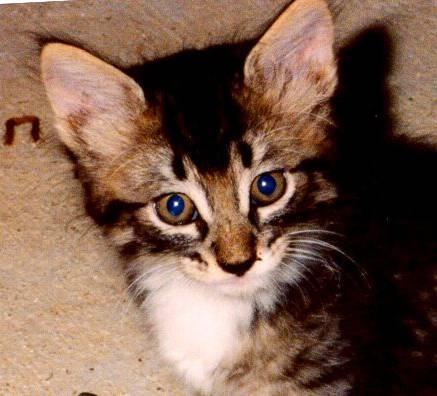
cat